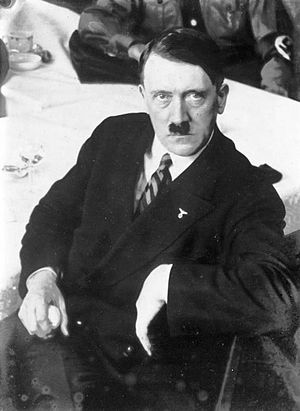
Præsidentvalget i Tyskland 1932 / Anden valgrunde 10. april
Præsidentvalget i Tyskland 1932 var det andet og sidste valg til posten som rigspræsident. Den siddende præsident, den partiløse Paul von Hindenburg, var blevet valgt ved præsidentvalget i 1925, og hans syvårsperiode sluttede derfor i maj 1932.